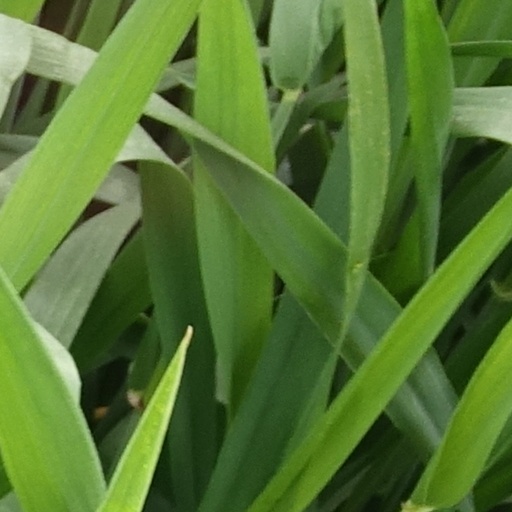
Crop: wheat